HMS Formidable (67)

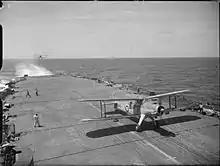
An Albacore taxiing forward and another about to land

"Formidable" was ordered as part of the 1937 Naval Programme from Harland & Wolff. She was laid down at their Belfast shipyard on 17 June 1937 as yard number 1007 and launched on 17 August 1939. Just before the launch ceremony was to begin, the wooden cradle supporting the ship collapsed, and the ship slid down the slipway while workmen were still underneath and around the ship. One spectator was killed by flying debris and at least 20 others were injured; "Formidable", however, was not damaged. Because of the incident, the carrier was referred to as "The Ship That Launched Herself". She was commissioned on 24 November 1940.